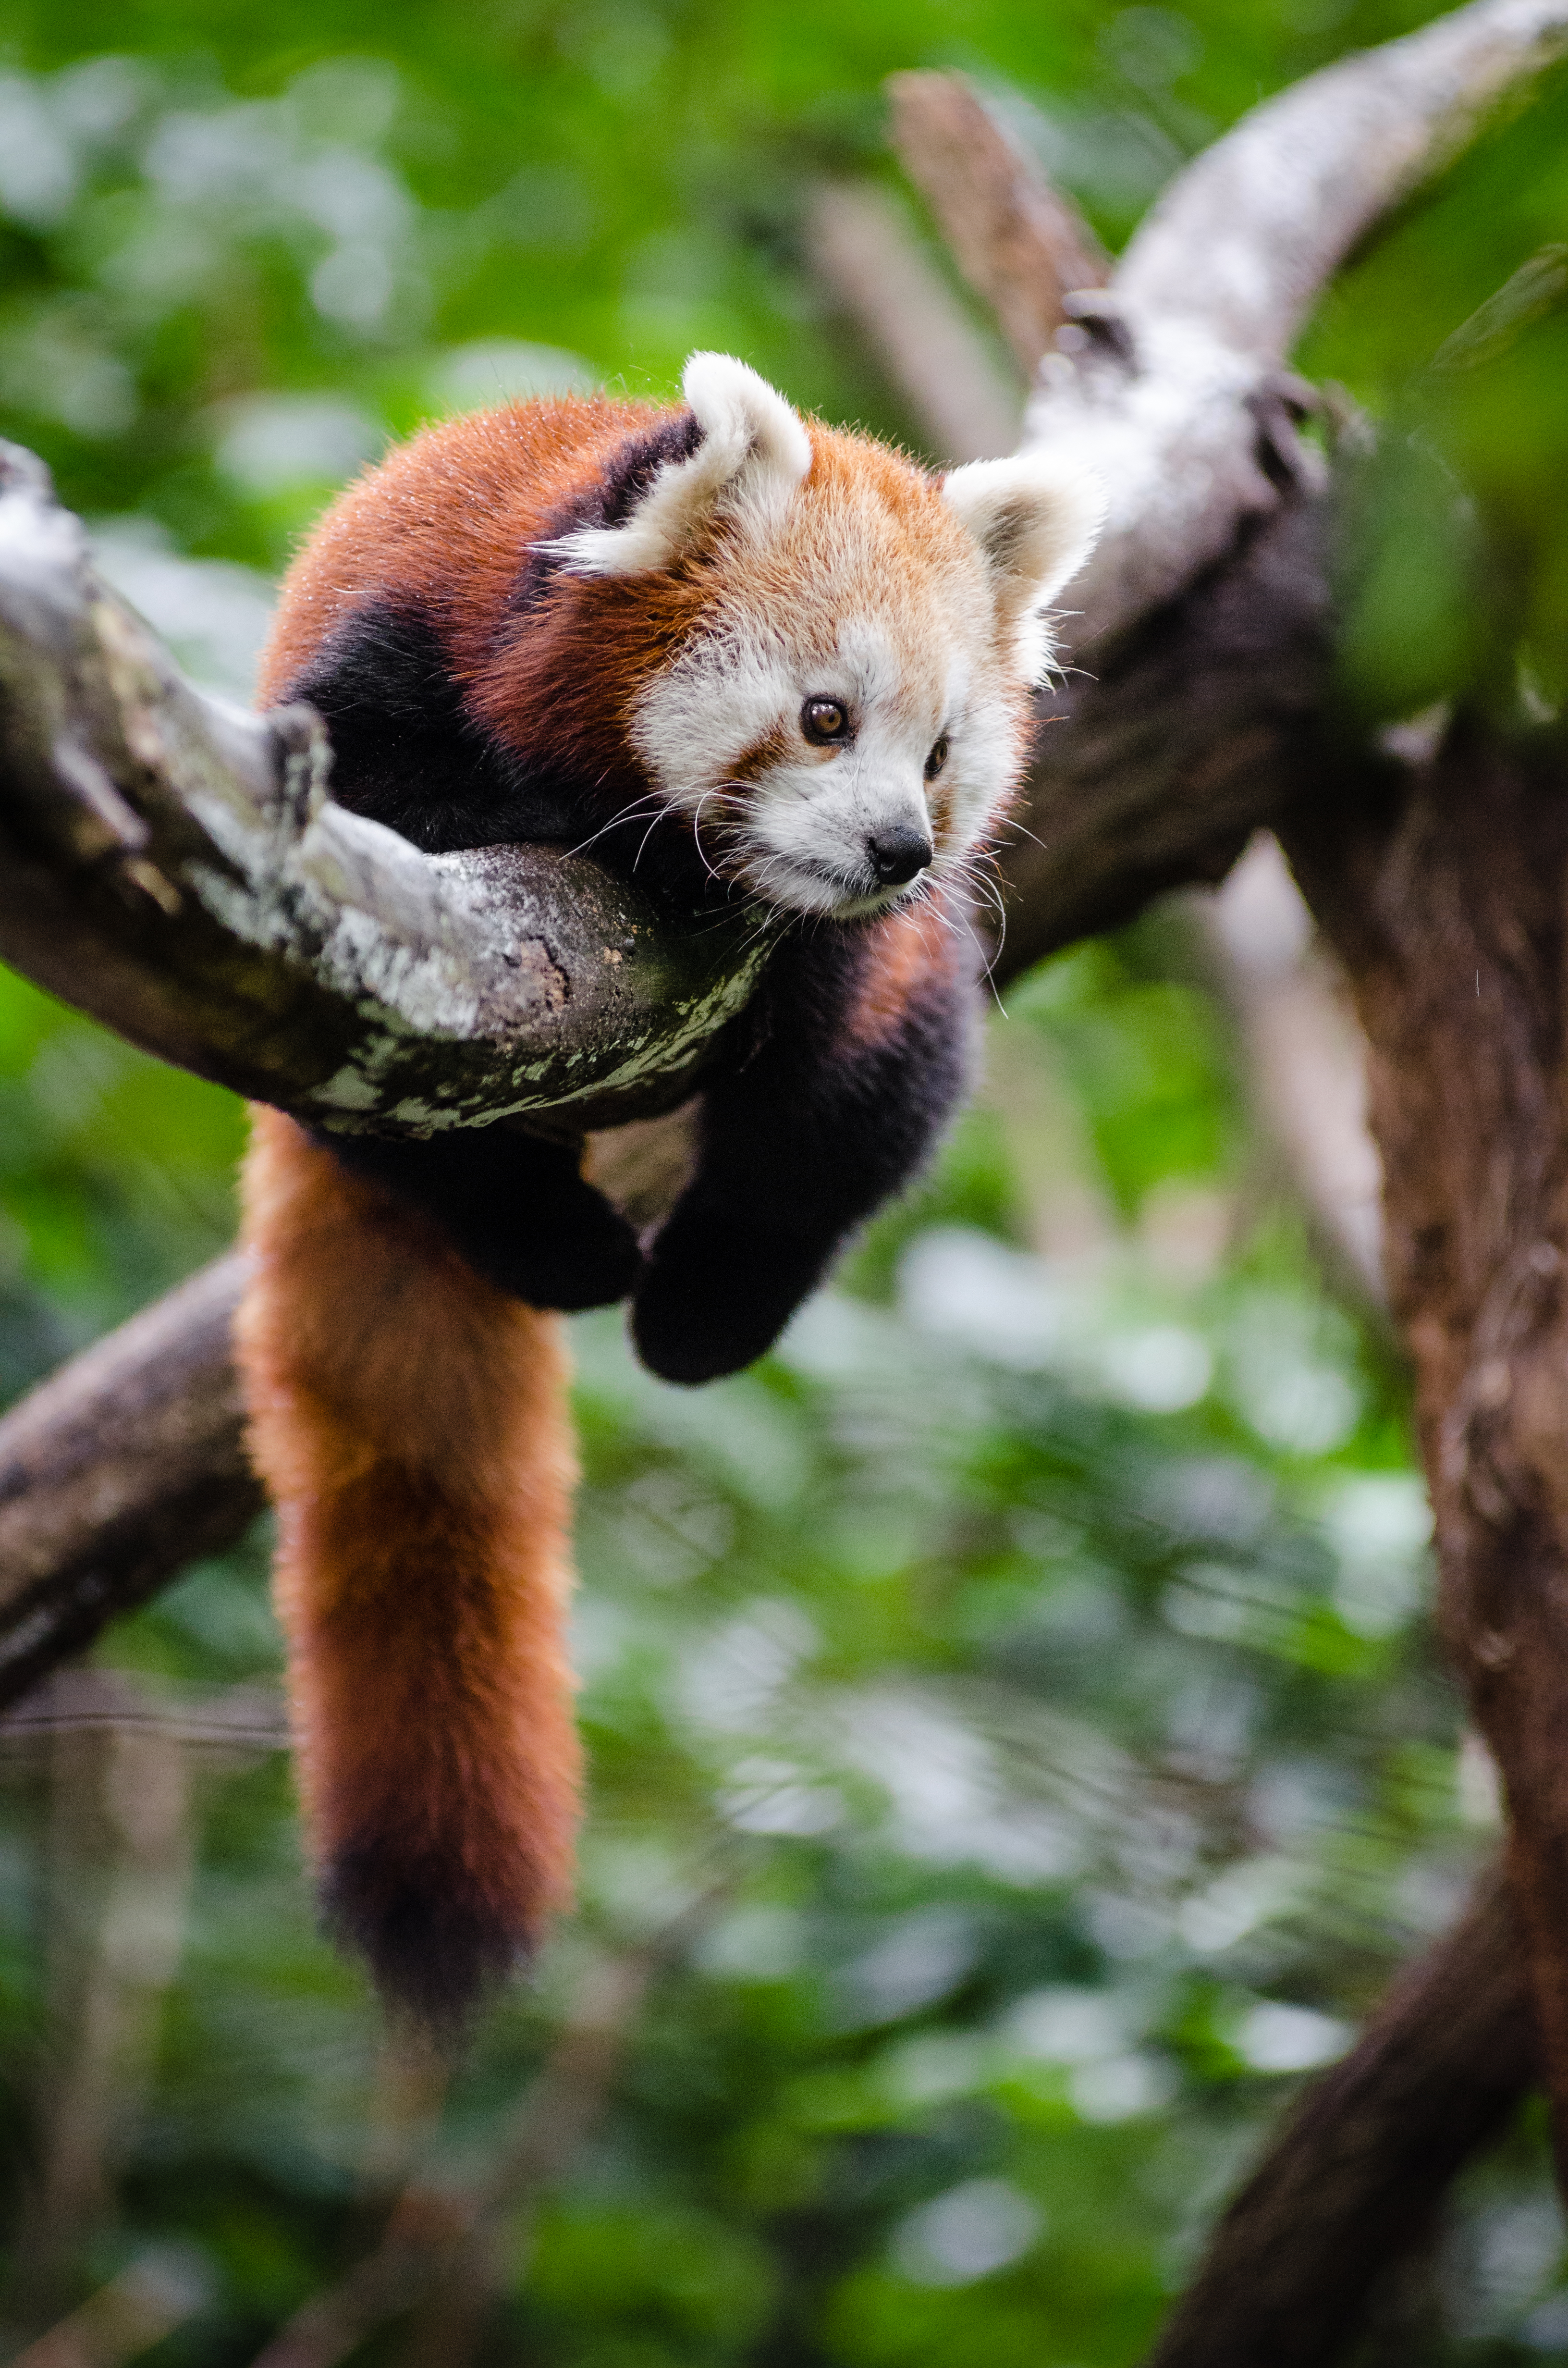
tree, nature, branch, bokeh, vintage, sweet, rain, wet, animal, cute, female, wildlife, zoo, fur, orange, young, green, high, red, mammal, nikon, fauna, red panda, panda, face, nose, tail, animals, ears, endangered, vertebrate, germany, deutschland, natur, tier, iso, fell, regen, gesicht, baum, adorable, bamboo, d7000, roter, kleiner, niedlich, sues, suess, species, bedrohte, tierart, tierpark, weiblich, jungtier, jung, ohren, schwanz, nase, bedroht, ailurus, fulgens, moist, feucht, gr n, s s, giant panda